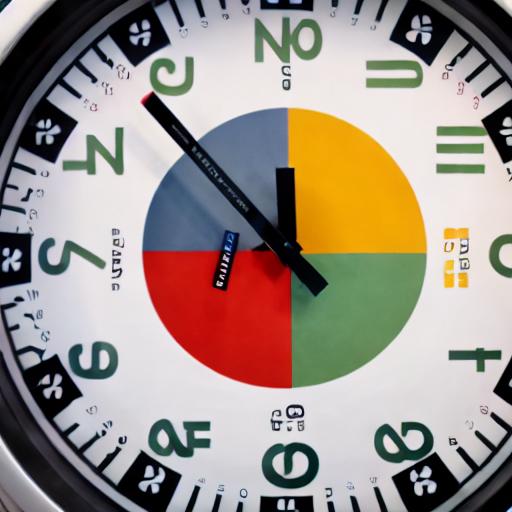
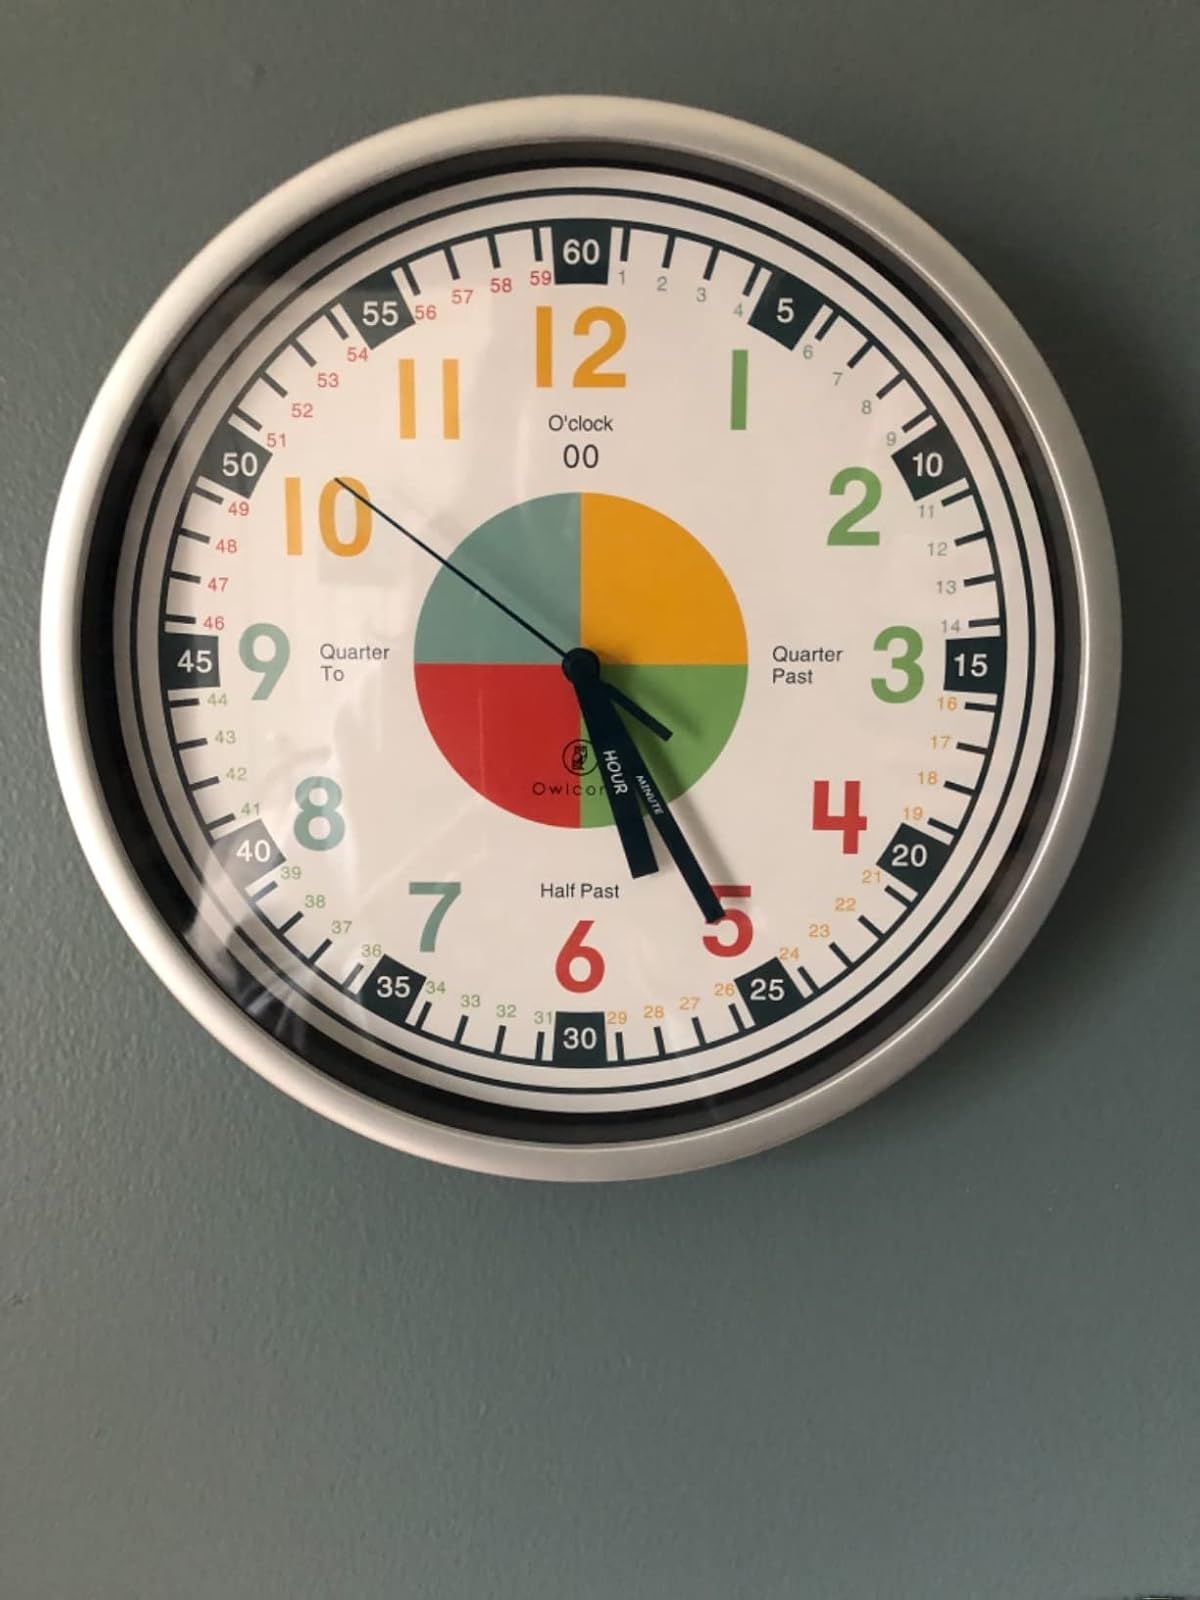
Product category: clock
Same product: no